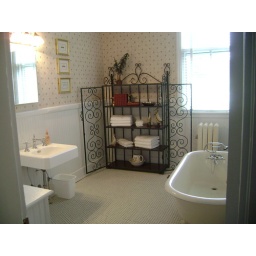
The awesome bathroom in our house that we stayed in, in Tenn.